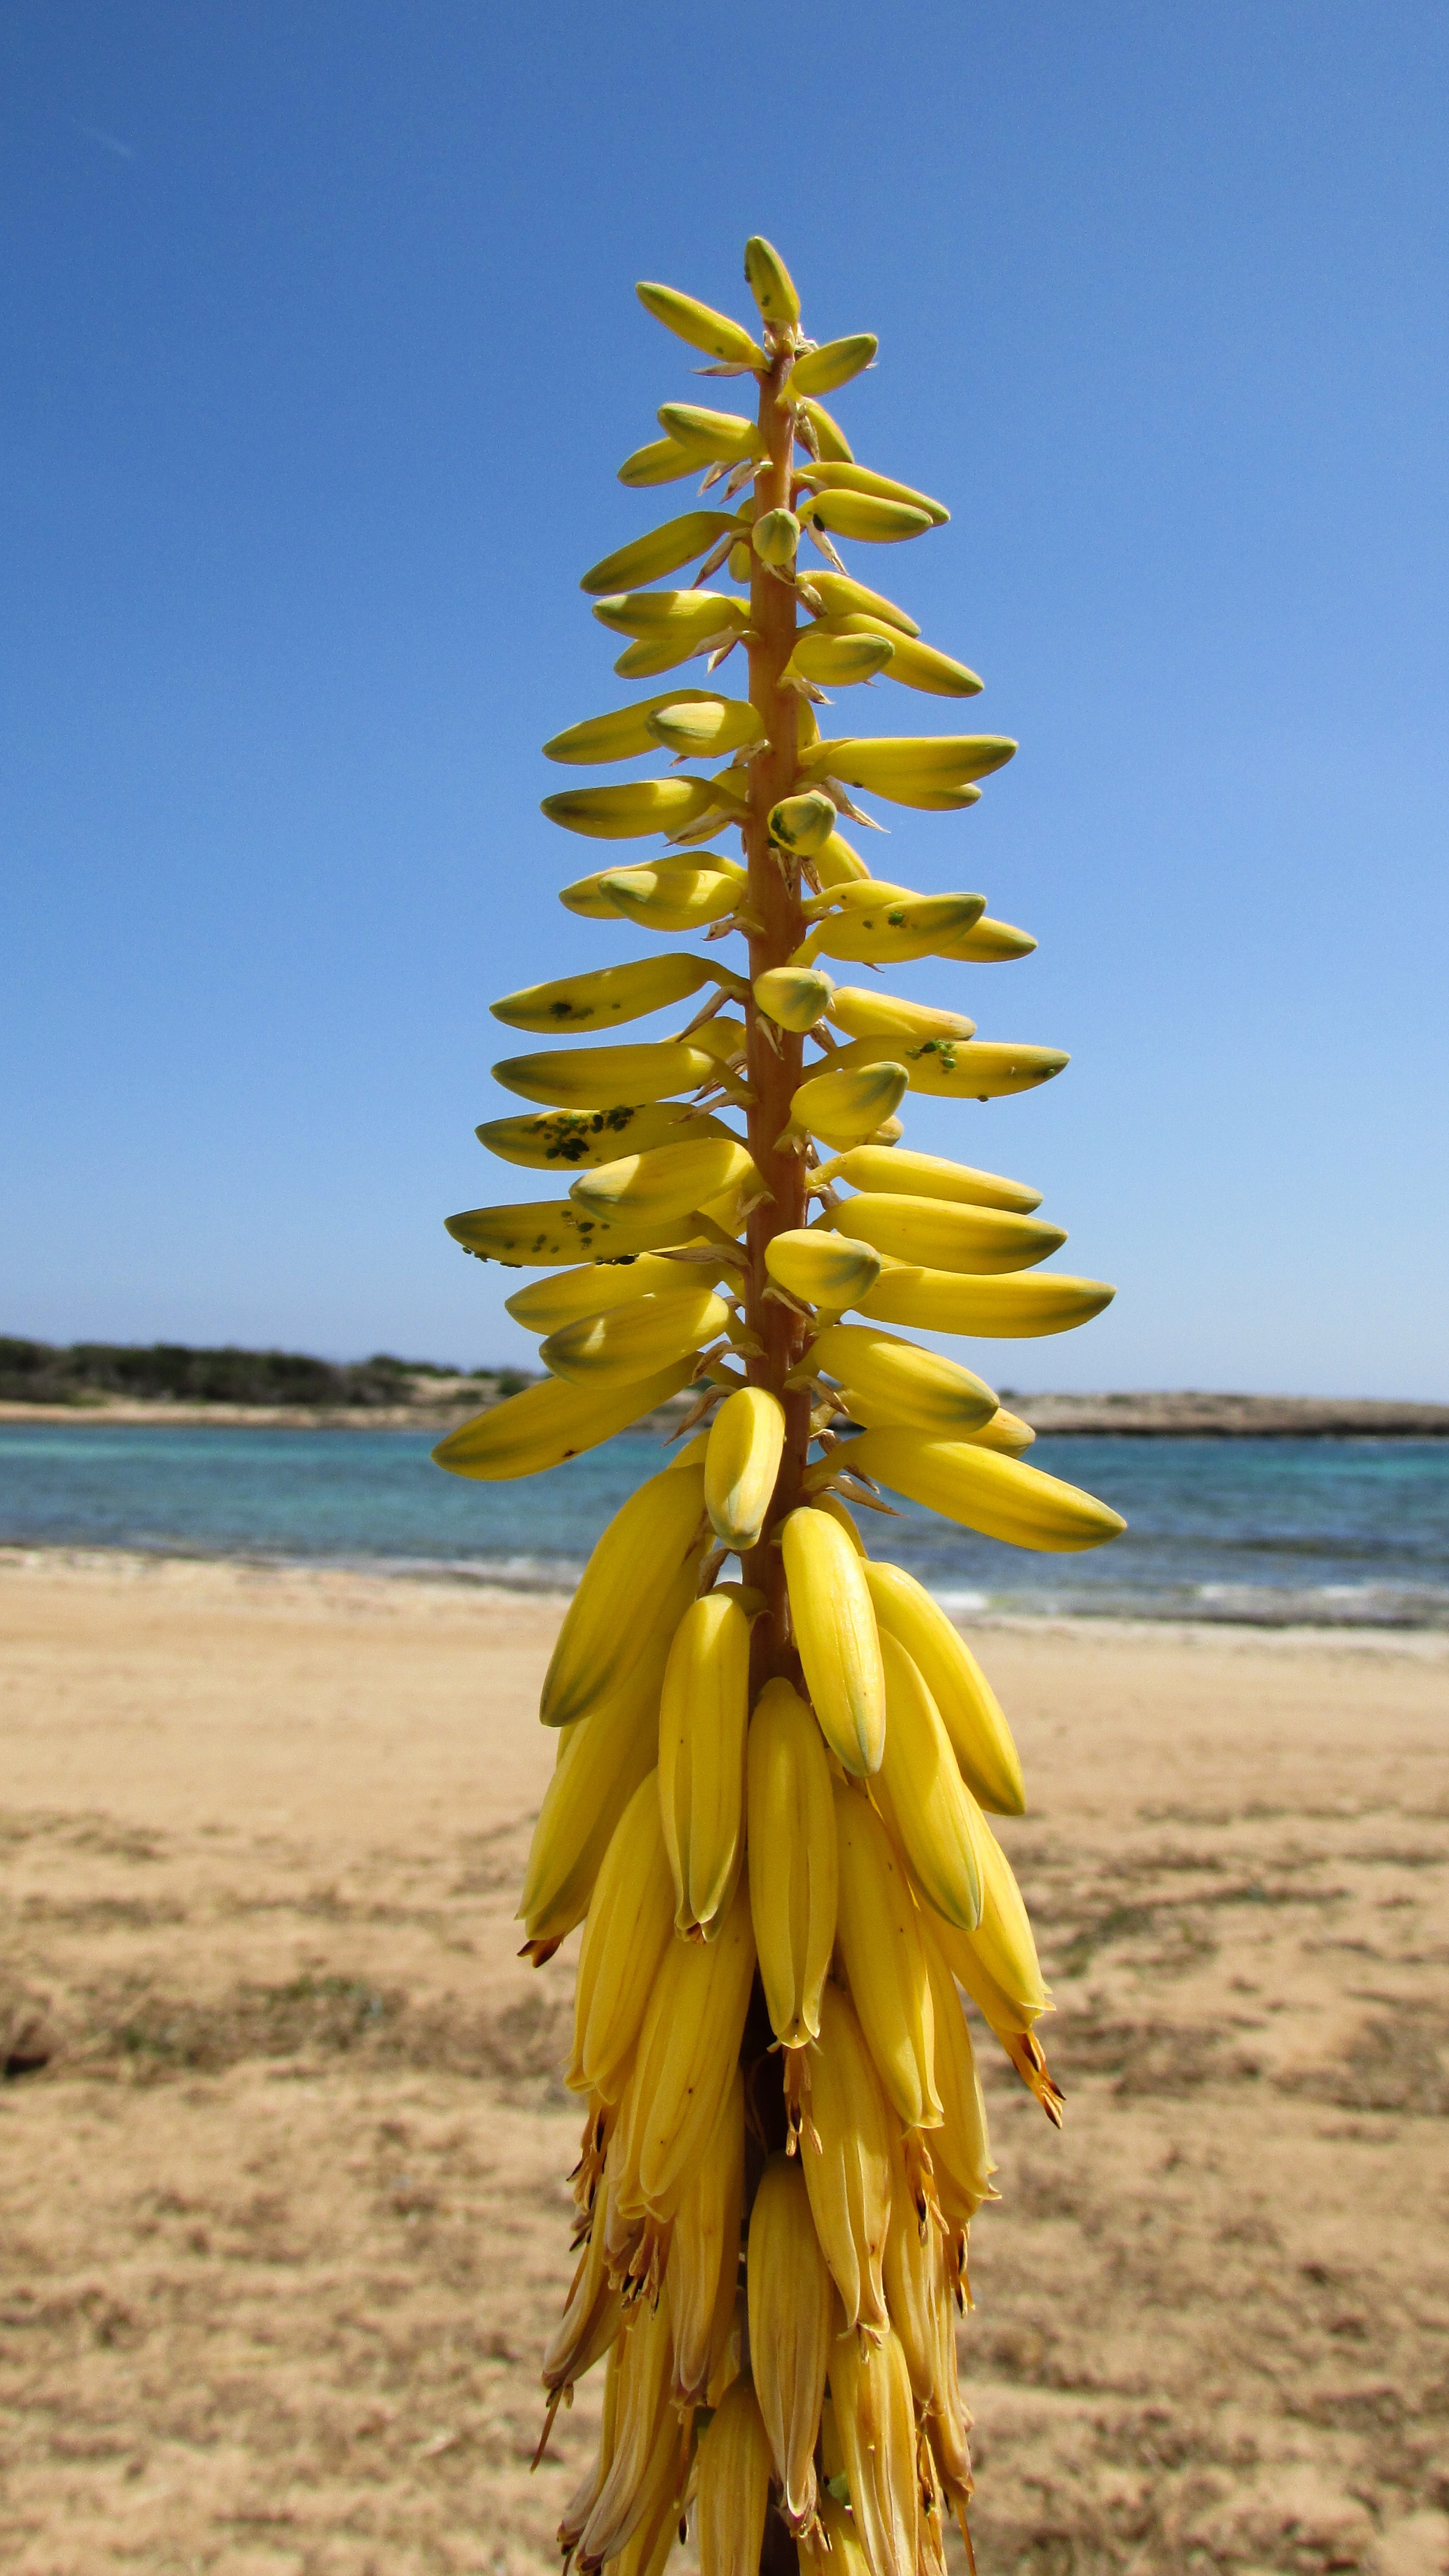
beach, sea, tree, sand, plant, flower, lake, spring, botany, blooming, yellow, flora, body of water, flowers, cyprus, aloe vera, grass family, arecales